Moon (2009 video game)

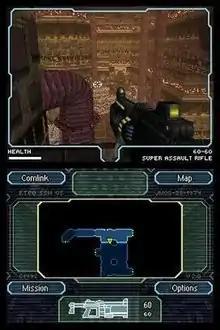
Gameplay and controls in "Moon"

"Moon" features first-person shooter gameplay and full 3D environments that the player can explore. Over the course of the game, the player can collect a variety of weapons to fight enemies. The game has three difficulty modes and is presented in multiple episodes with checkpoints scattered throughout each one. The upper screen of the DS displays the player's view of the environment, while the lower screen displays menu commands and a real-time map. The game's story will be revealed as the player progresses through each level with pre-rendered cutscenes, text logs accessible through computer terminals, and communications with the player character's superiors. Much of the fighting the player experiences takes place in narrow corridors, although the developer has mentioned that the updated game engine allows for wide-open environments and large groups of enemies. The game does not feature any multiplayer mode, with the focus of the game being the single-player campaign.